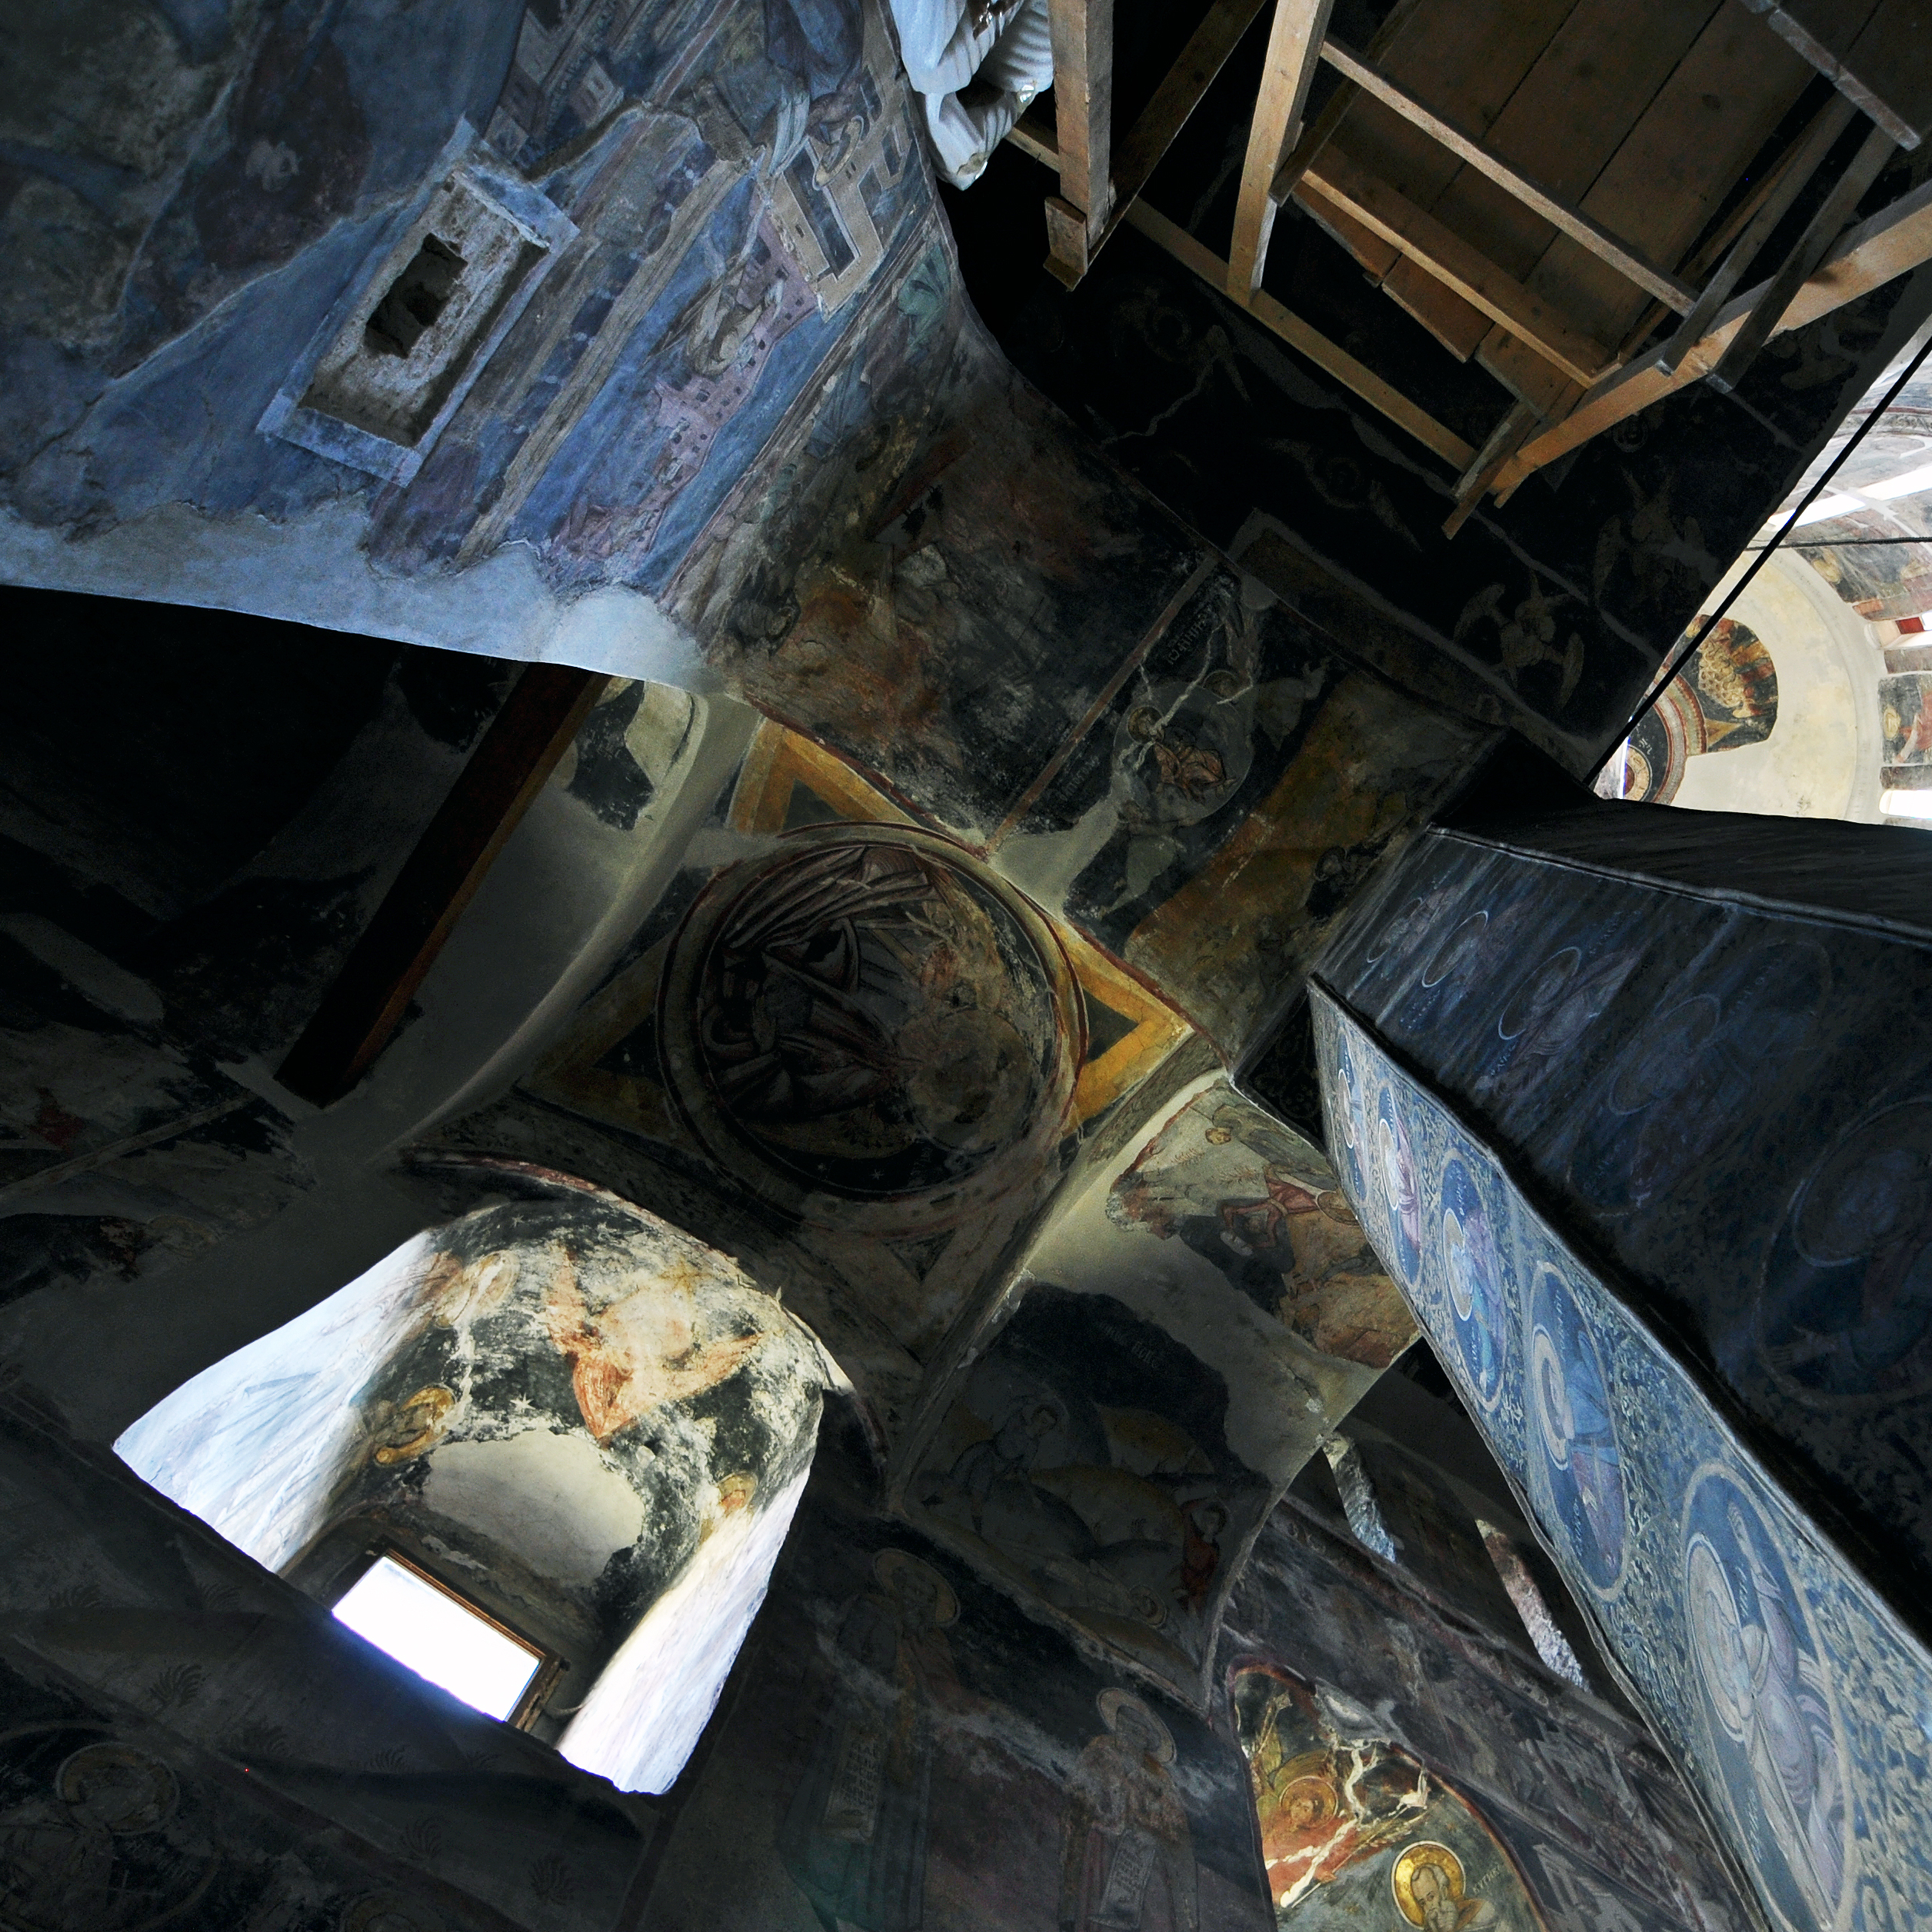
light, architecture, wood, photography, interior, building, old, photo, vehicle, religion, church, christian, material, tire, painting, photos, religious, art, de, iconography, waste, churches, mural, fotografie, history, court, christianity, romana, pictura, orthodox, royal, eastern, fresco, murals, icon, romania, icons, scrap, bor, targoviste, biserica, arhitectura, wallachia, muntenia, tara, romaneasca, orthodoxy, lumina, iconografie, romanian, icoana, icoane, arta, ortodoxa, princely, curtea, domneasca, ortodox, fresca, frescoes, istorie, lmidbiima1723707, ortodoxia, ortodoxie, ecclesiastical, bisericeasc, cladire, edificiu, eik n, cre tinism, cre tin